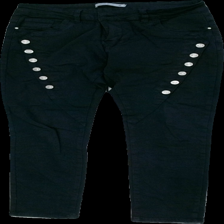
View: front
Type: Jeans
Category: Ladies
Brand: Not in the list
Brand text on label: Laulia
Colors: Blue
Material: 59% bomull 41%viskos
Pattern: Other
Cut: Tight
Size: 38
Season: All
Stains: Minor
Damage: liten smuts fläck
Damage location: top left
Damage 2: urtvättat
Damage 2 location: middle center
Damage 3: urtvättat
Damage 3 location: top center
Price range: <50
Recommended usage: Reuse
Description: jeans med knapp design